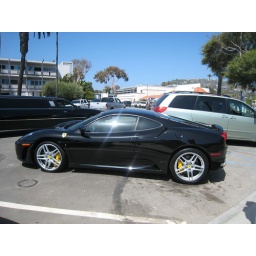
Saw this sweet shiny Ferarri next to the ocean at Laguna Beach in CA. 3rd Ferarri I saw that day.